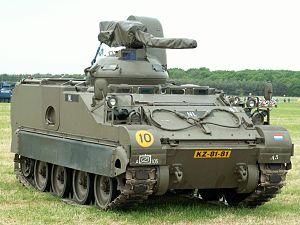
Un véhicule militaire de reconnaissance est un véhicule destiné aux missions de reconnaissance militaire. Celle-ci peut être blindée, on parle alors de reconnaissance blindée.